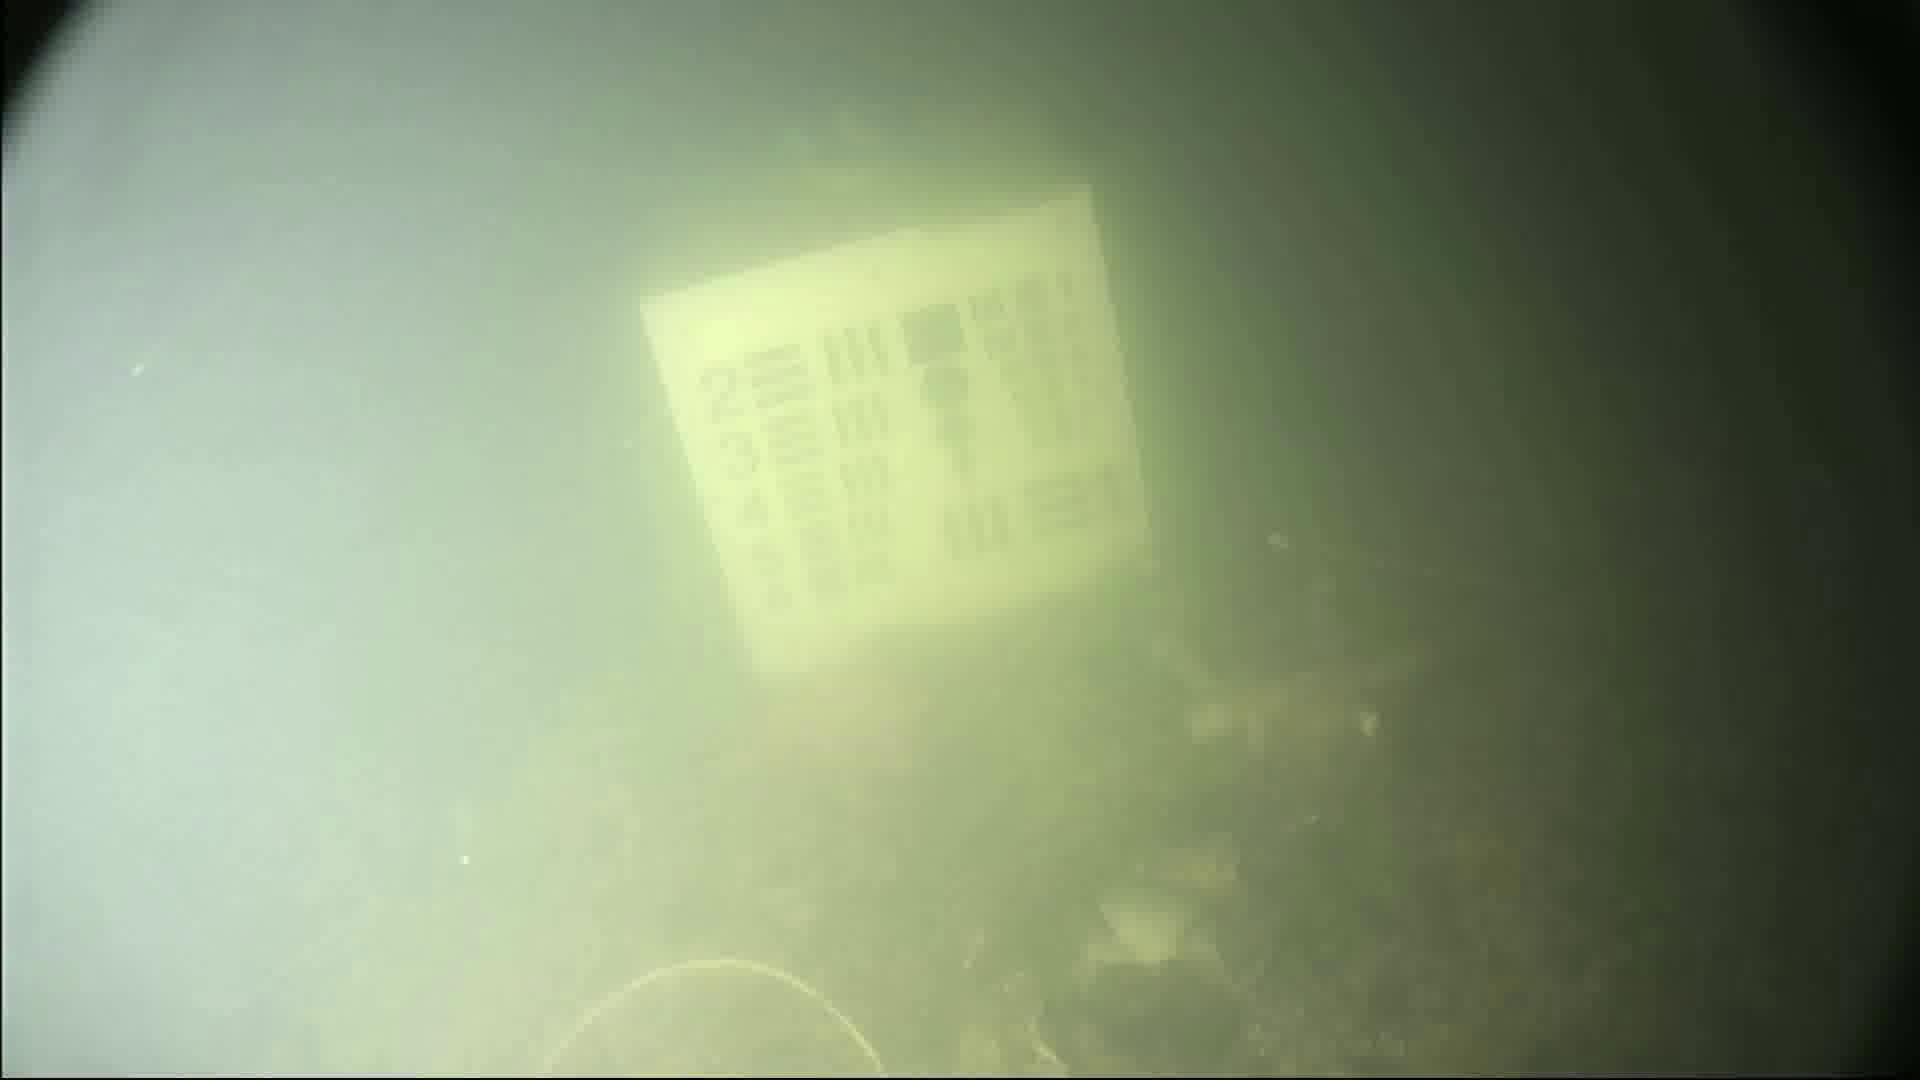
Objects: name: crab